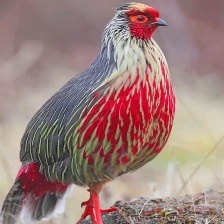
Species: BLOOD PHEASANT
Scientific name: ITHAGINIS CRUENTUS